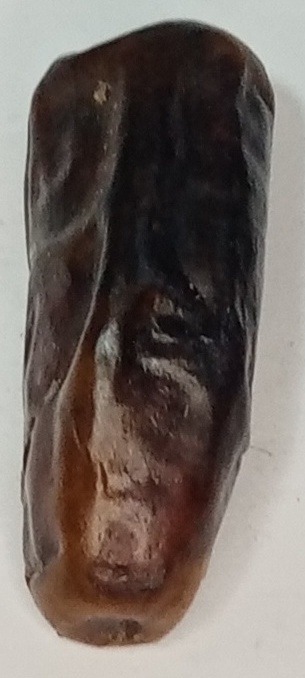
Variety: gajar
Size: large
Grade: grade-2